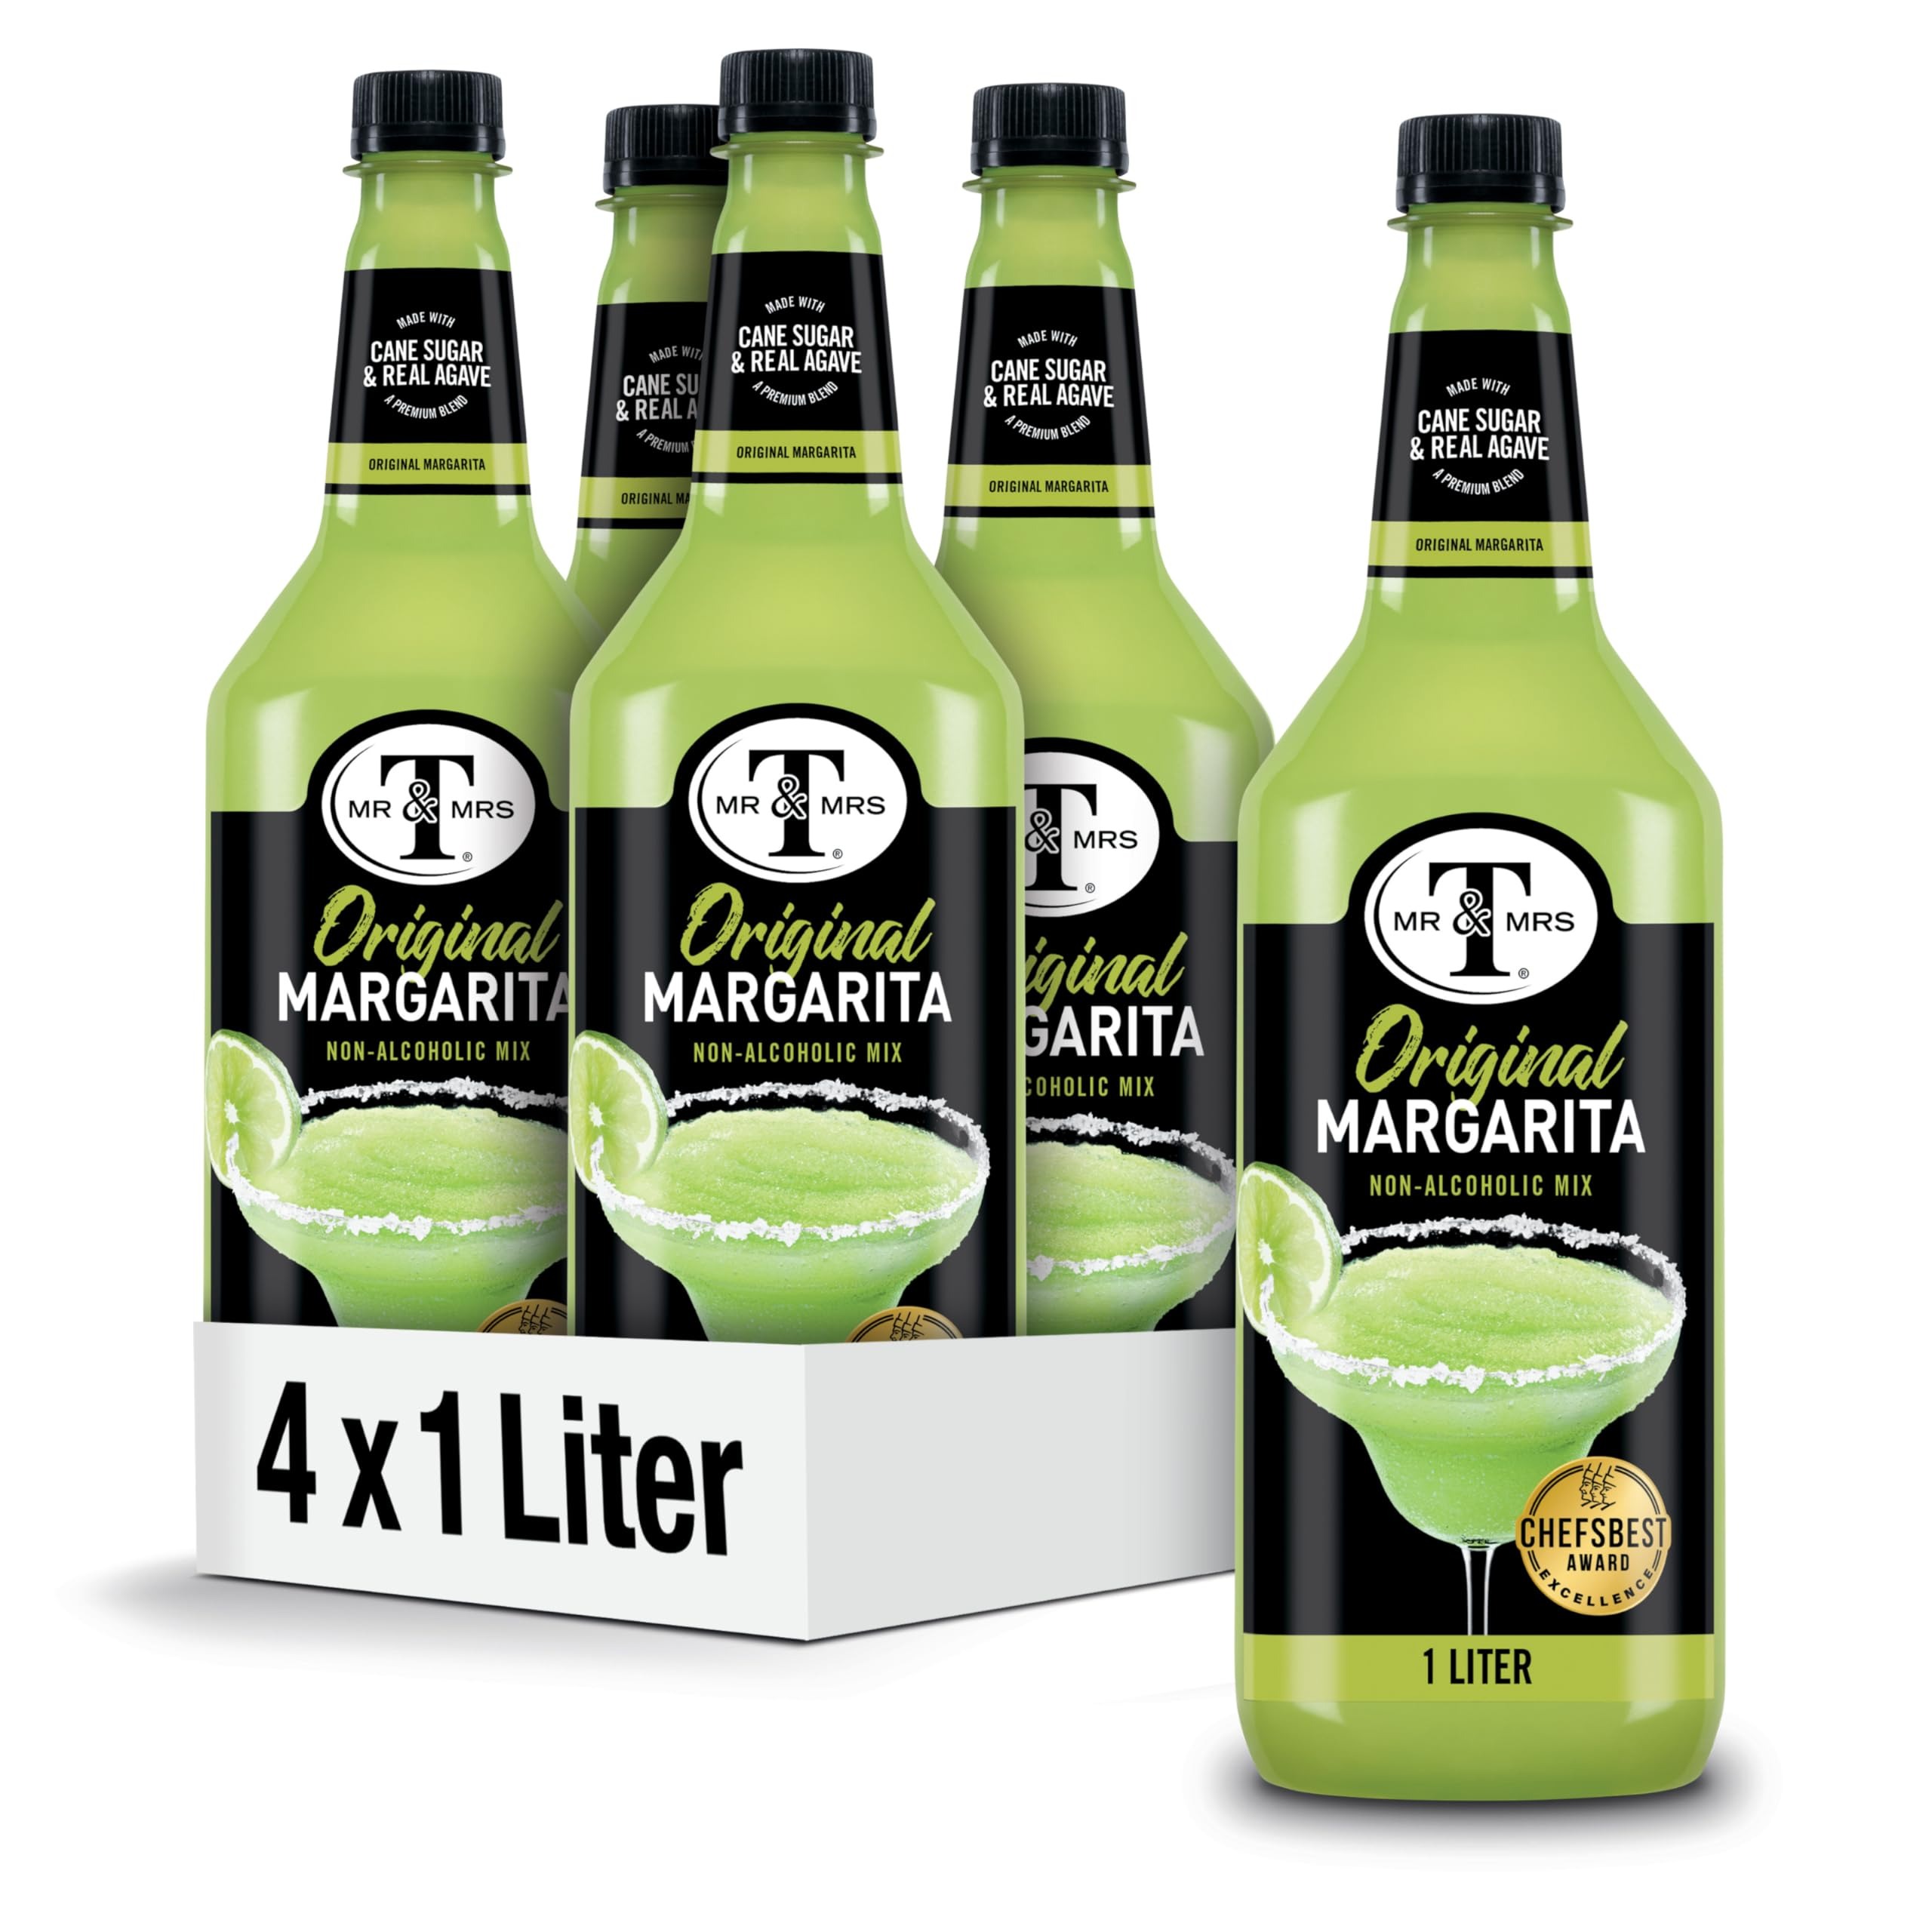
Item Name: Mr & Mrs T Margarita Mix, 1 L bottle (Pack of 4), Tangy Lime Blend Flavored Cocktail Mixer, Made with Cane Sugar, Perfect for Traditional Margarita and Mocktail Drinks
Bullet Point 1: MADE WITH QUALITY: Crafted with Cane Sugar and sourced from only the most premium ingredients, you can taste the quality in every sip of every Mr & Mrs T’s Mixers
Bullet Point 2: PERFECTED RECIPE: The Margarita Mix blends tangy lime with a squeeze of orange flavors for a sweet taste that’s perfected with agave nectar
Bullet Point 3: MADE FROM SCRATCH TASTE: With a made-from-scratch taste, you can enjoy it as a traditional Margarita or as a tasty virgin cocktail
Bullet Point 4: COCKTAIL MIXER: The Margarita Mix is ready to be mixed with your favorite spirits right out of the bottle
Bullet Point 5: TRUSTED BRAND: Mr & Mrs T has been making quality drink mixers since 1960 and is a staple of American homes
Value: 4.0
Unit: Count

Price: 4.48